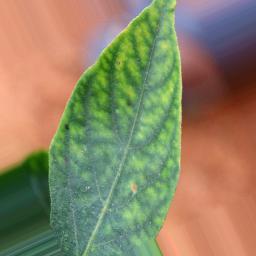
Label: nutritional